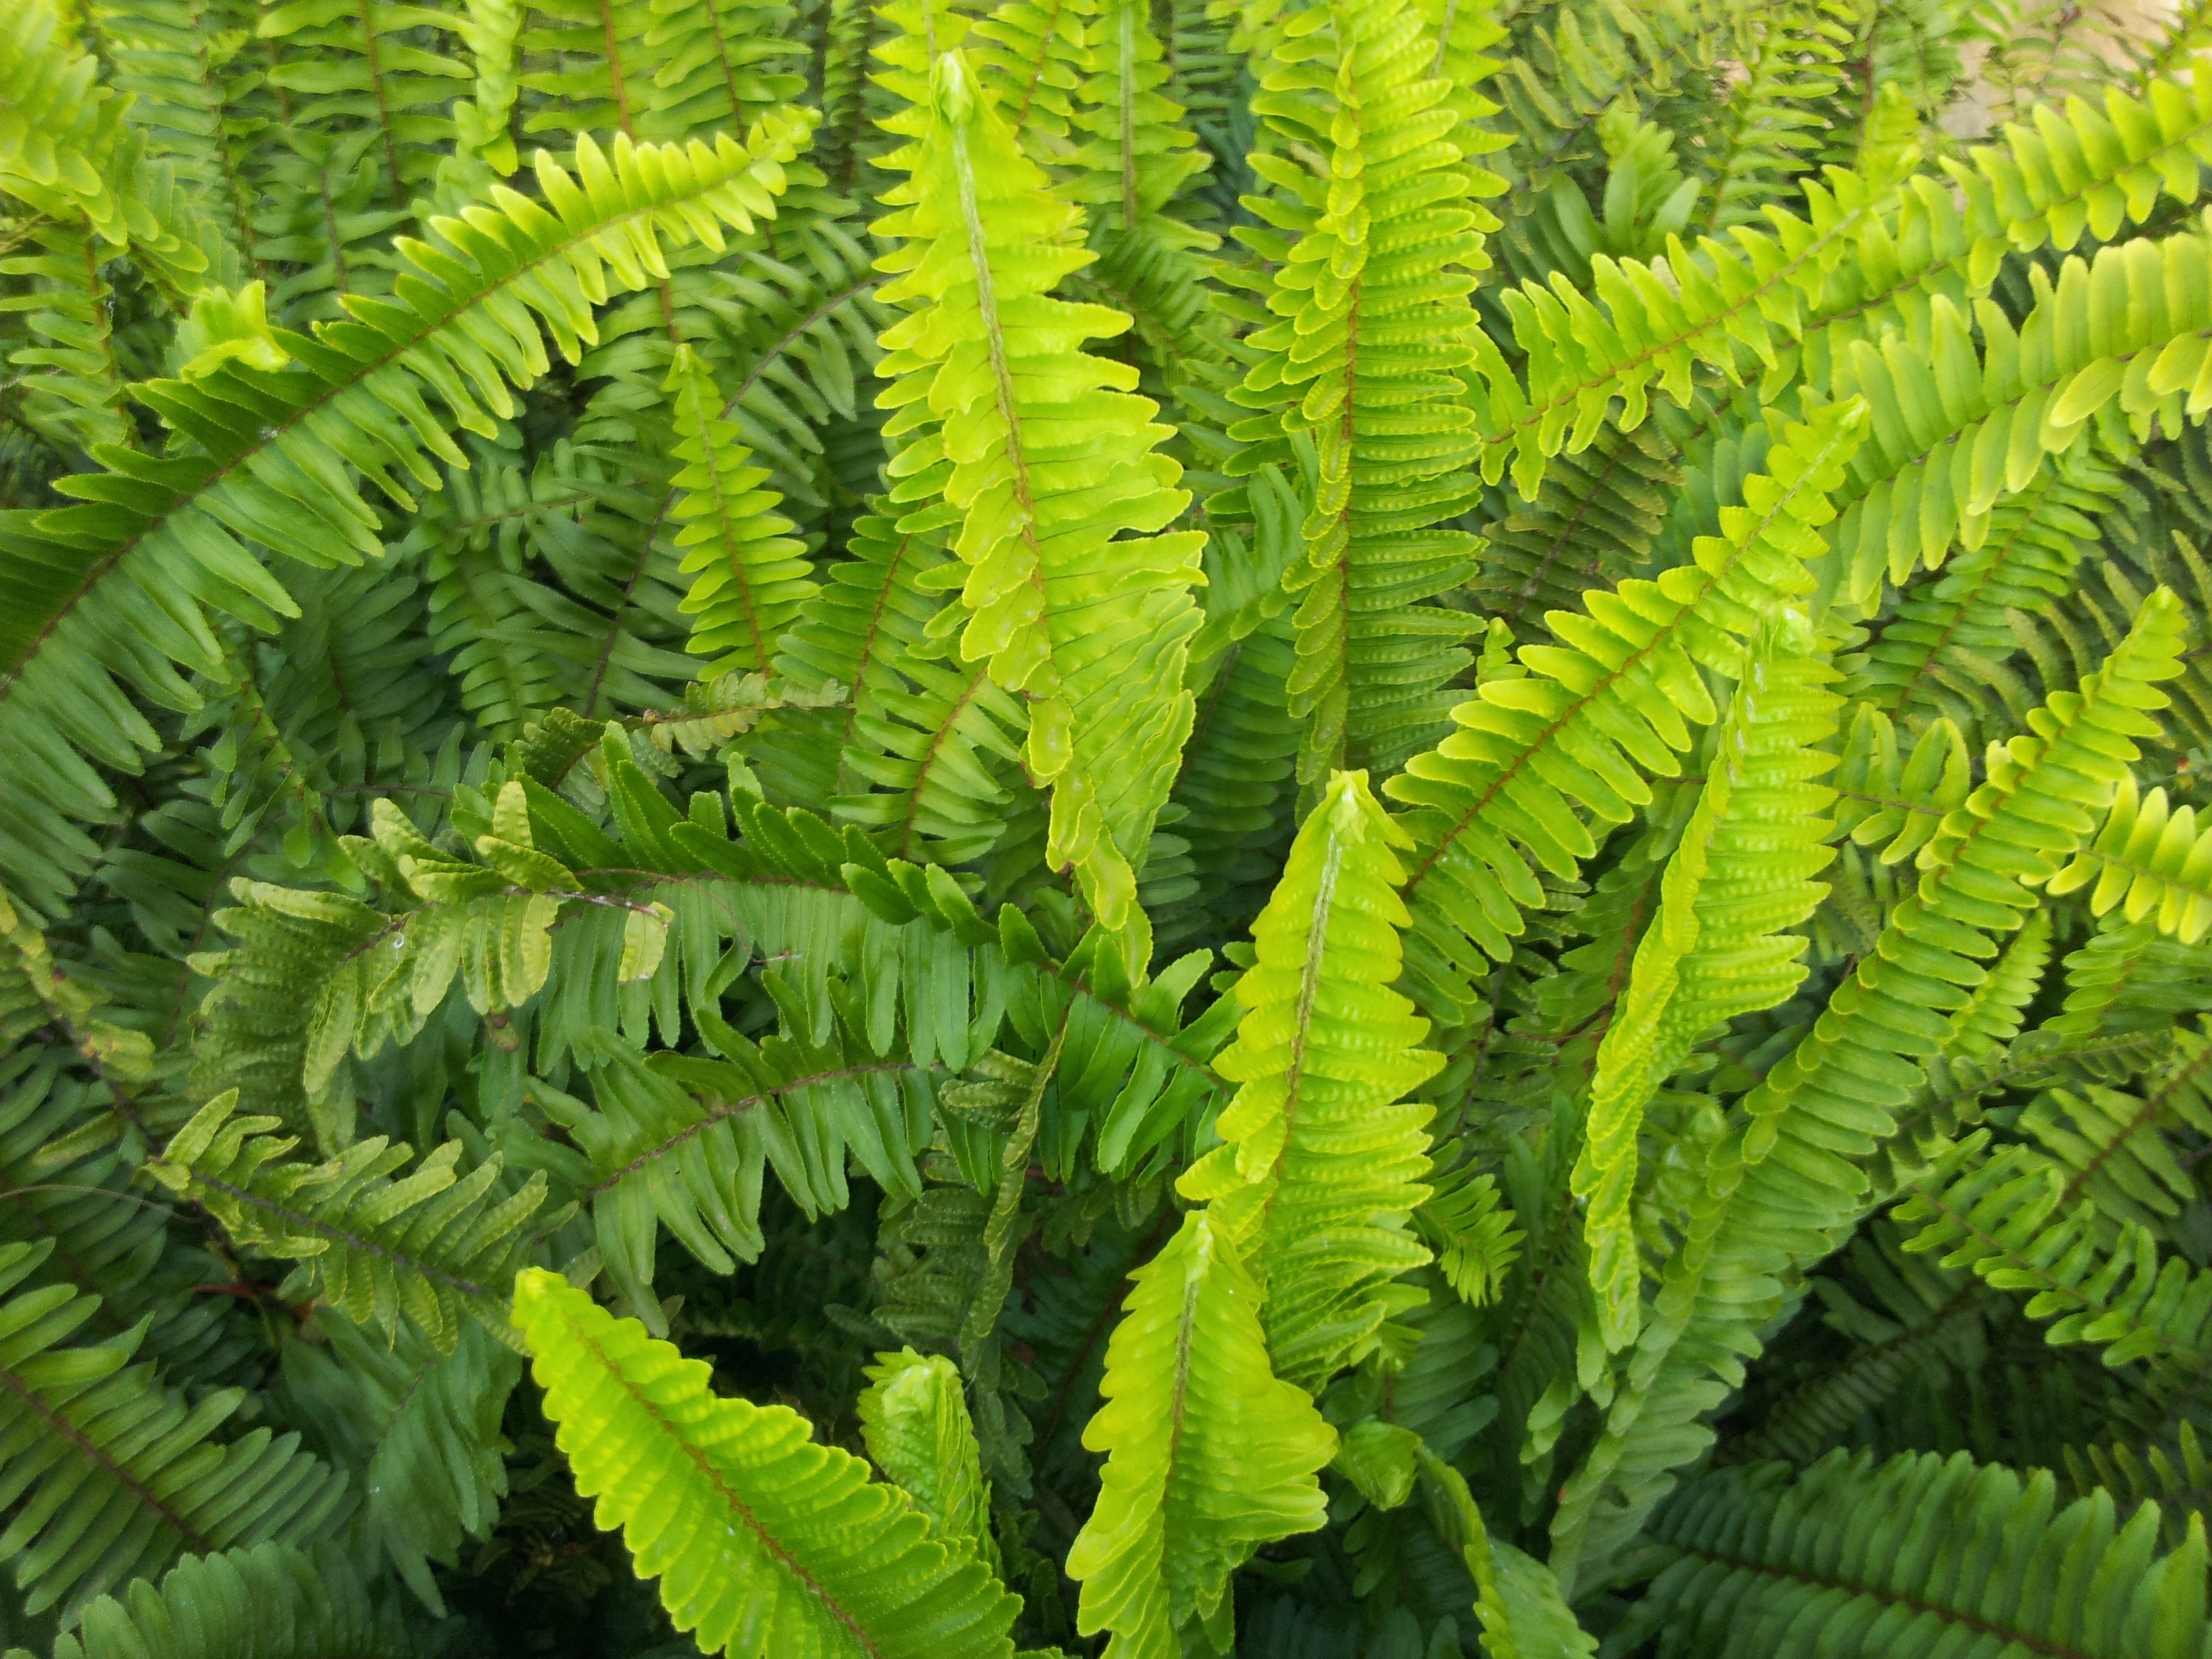
plant, leaf, flower, botany, fern, vegetation, mimosa, green plants, plant stem, land plant, ferns and horsetails, vascular plant, ostrich fern